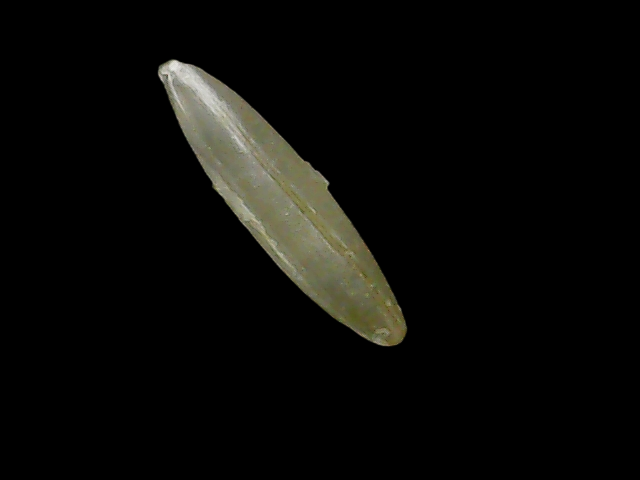
Rice variety: Binadhan19